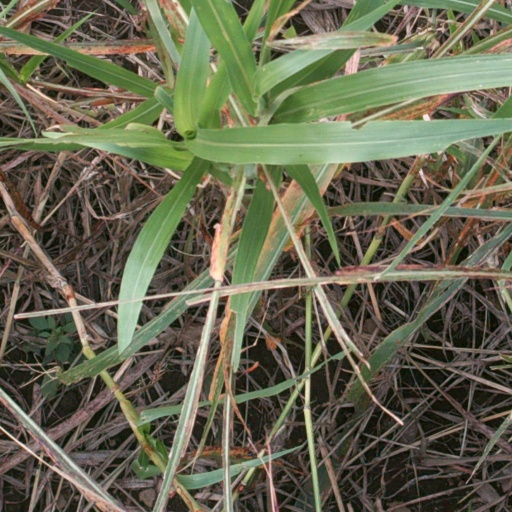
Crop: sorghum